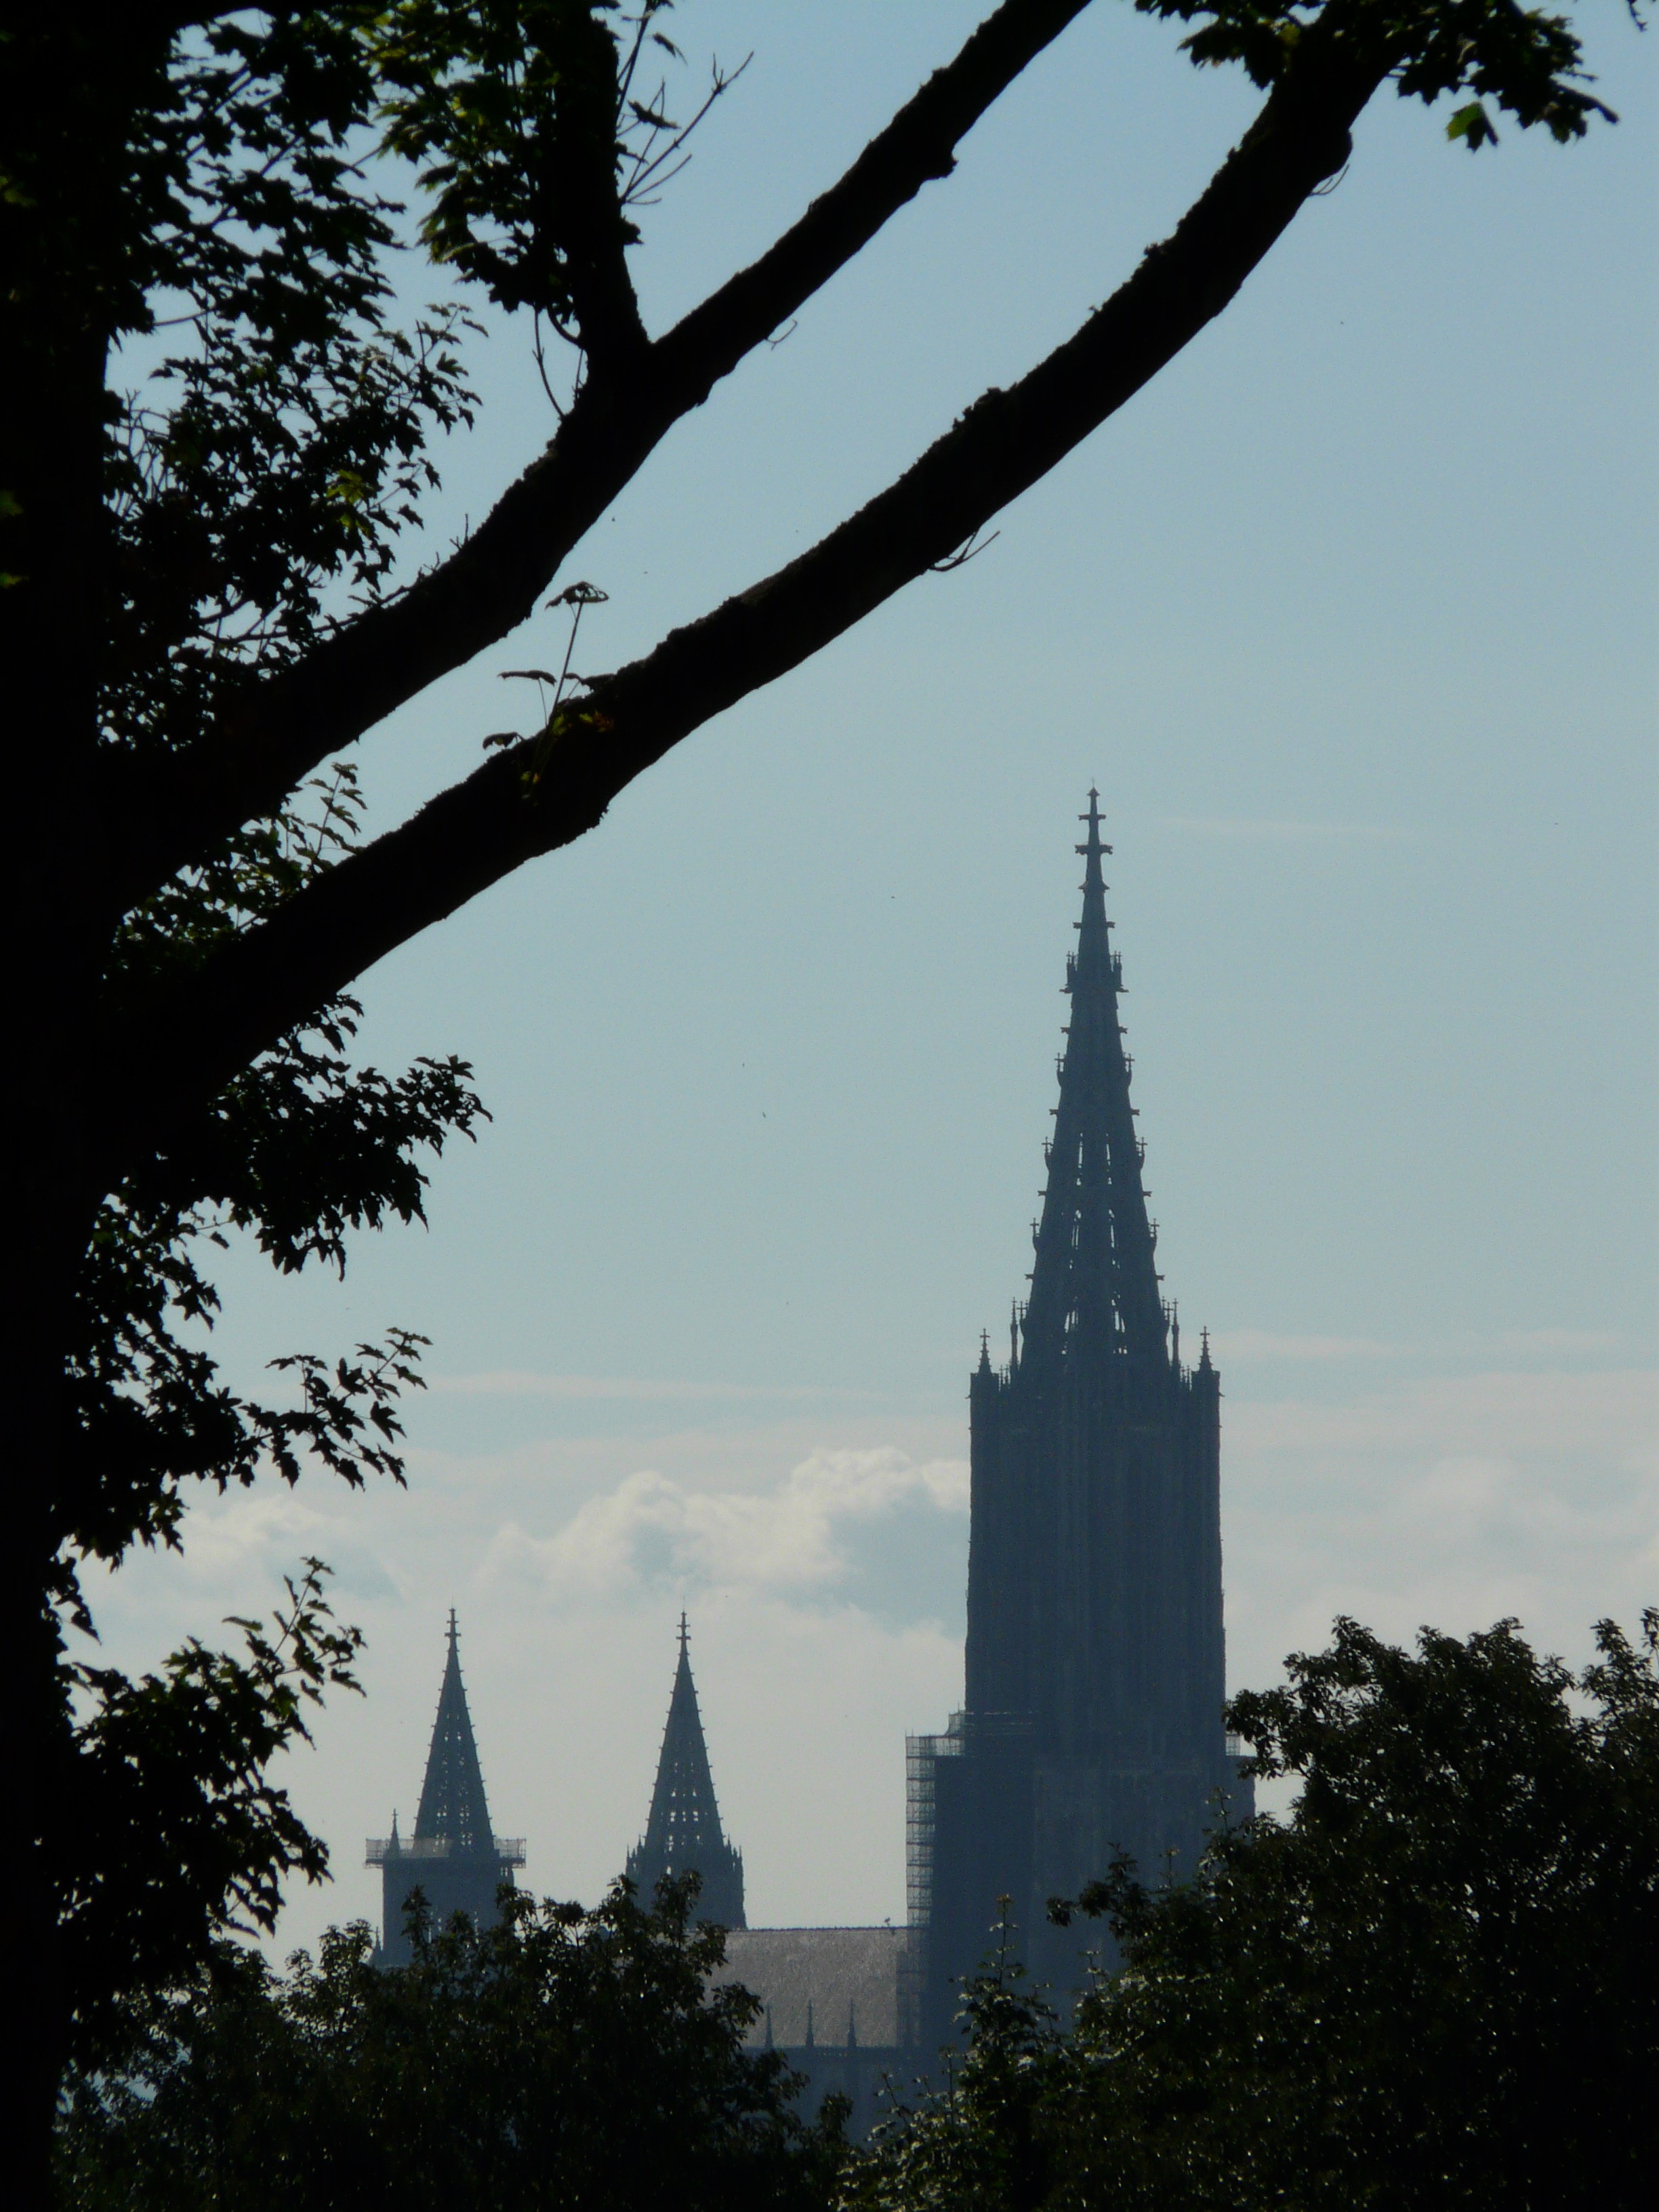
tree, sky, skyline, view, reflection, tower, haze, landmark, church, place of worship, temple, spire, hazy, steeple, sultry, dom, distant, munster, ulm cathedral, woody plant